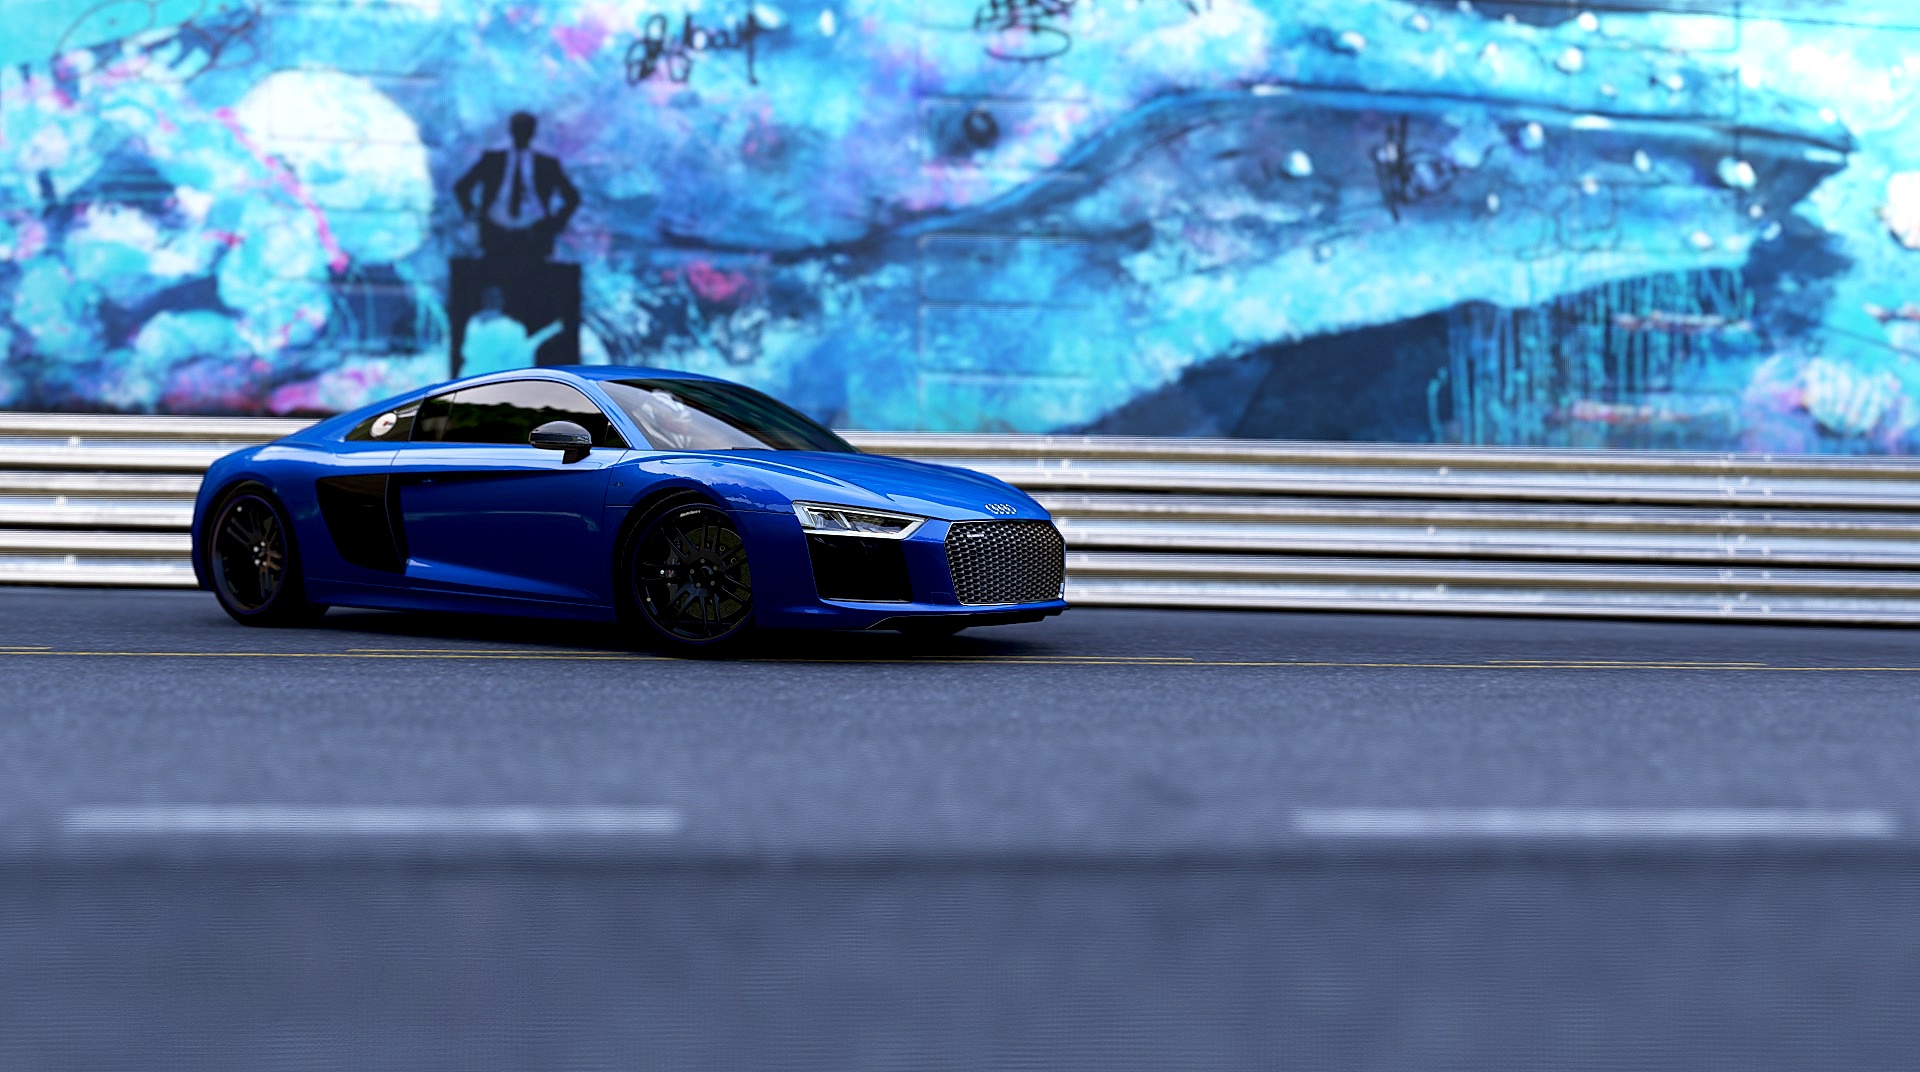
car, wheel, vehicle, sports car, supercar, audi, coupe, land vehicle, audi r8, automobile make, automotive design, performance car, lamborghini aventador